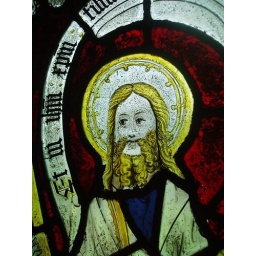
Detail of St Andrew. Medieval glass from the c.1450s in the east window at St Mary's church, Drayton Beauchamp, Buckinghamshire.